Eugene A. Brewster House

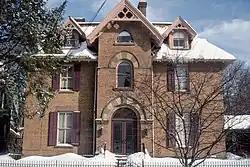
The house in the 1970s

The Eugene A. Brewster House is a historic house located at 264 Grand Street in Newburgh, New York. Built in 1865, the year Newburgh incorporated as a city, it was designed by English immigrant architect Frederick Clarke Withers for attorney Eugene Augustus Brewster. It is the last residence Withers designed in Newburgh, where he began his career as a practicing architect in the mid-1850s.